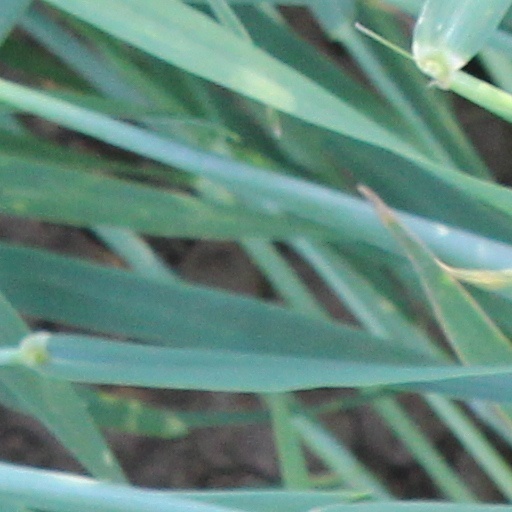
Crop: wheat